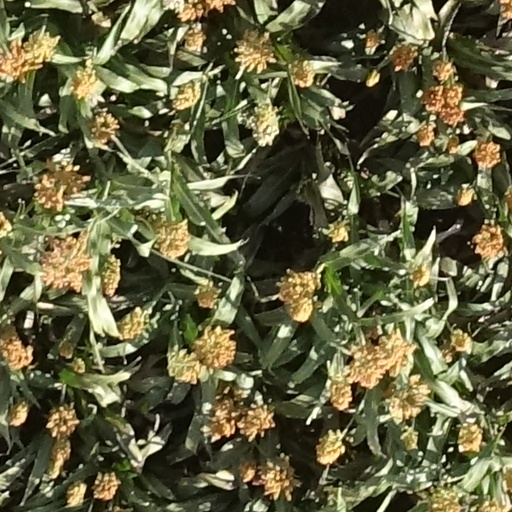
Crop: sorghum